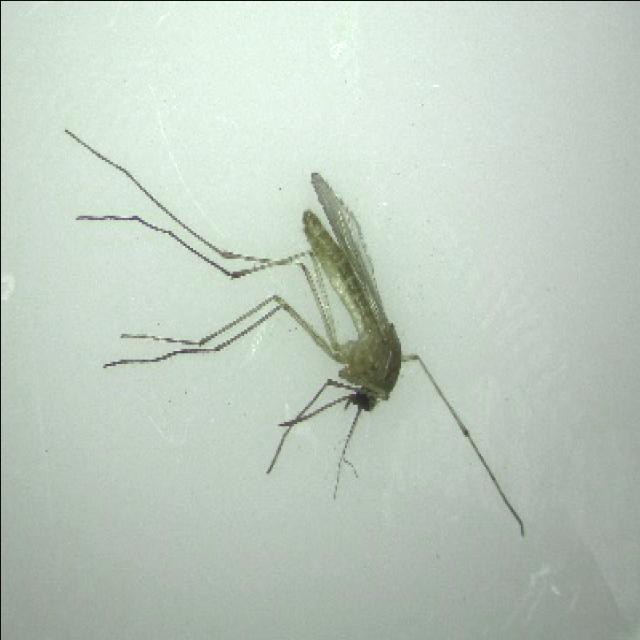
Species: culex_pipiens